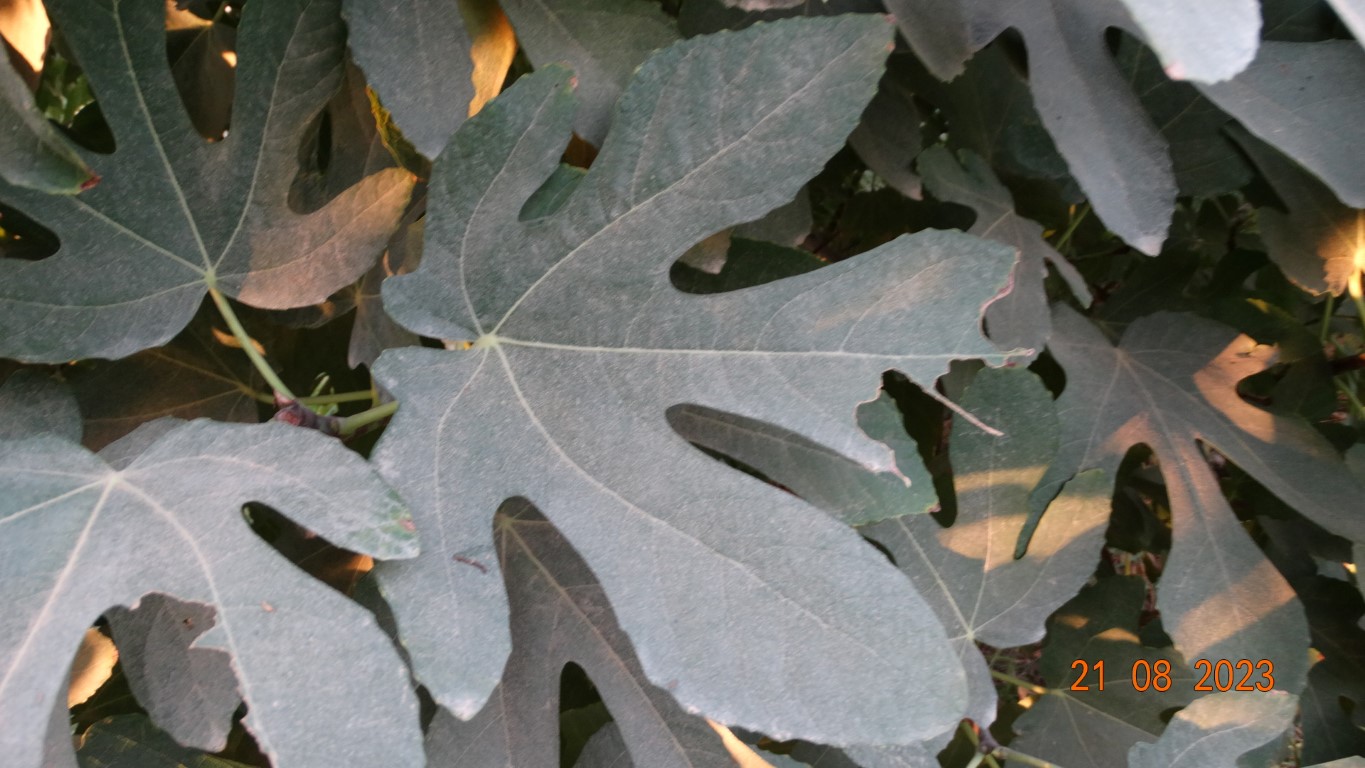
Label: infected